Iconography of Shiva temples in Tamil Nadu

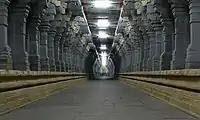

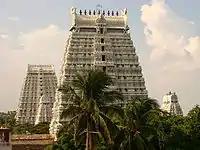
Annamalaiyar Temple "gopurams"

A Prakaram (Tamil:பிரகாரம், Sanskrit:प्राकारम ), also spelled "Pragaram" or "Pragaaram") in Indian architecture is an outer part around the Hindu temple sanctum. These may be enclosed or open and are typically enclosed for the inner most "prakaram". Typically a Hindu Temple prayer hall is built in front of the temple's sanctum sanctorum ("garbhagriha") in the first "prakaram".